Hong Kong 1 July marches

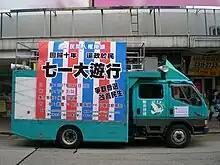
A truck promoting 1 July marches

"Achieving Universal Suffrage, Improving Livelihood (爭取普選，改善民生)" was the theme for this year's demonstration. The organiser, Civil Human Rights Front, submitted an application for Notification of Public Procession to the Hong Kong Police (HKP) about twenty days before the march. Prior to the start of the protest, Chinese Communist Party General Secretary Hu Jintao had already left Hong Kong via the Shenzhen bay port.